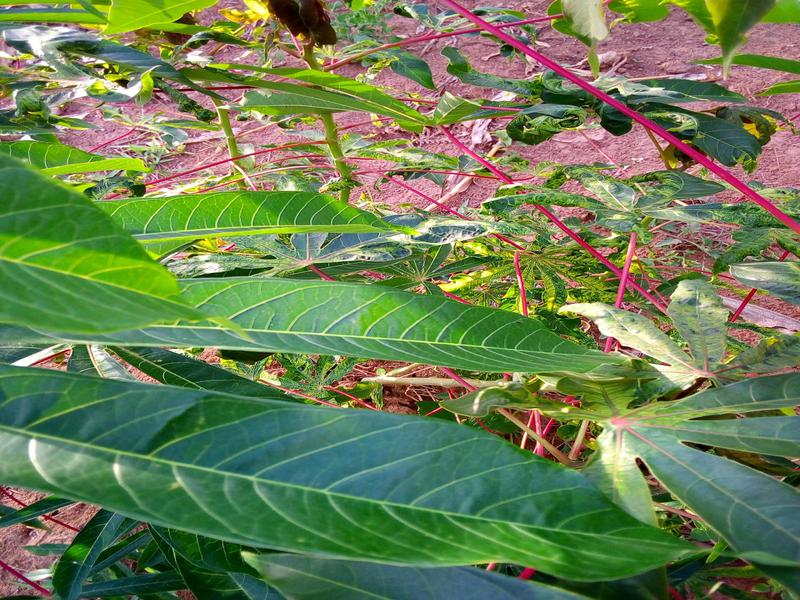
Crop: cassava
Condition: mosaic_disease